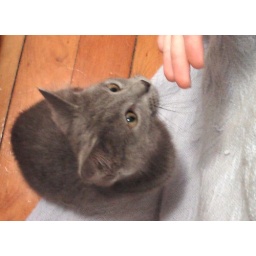
gray kitten found by neighbors. Photos taken for Found Kitten poster.